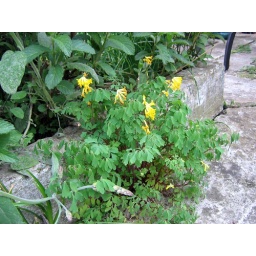
This yellow flower is thriving, even in cracks! I'd love to know what it is.